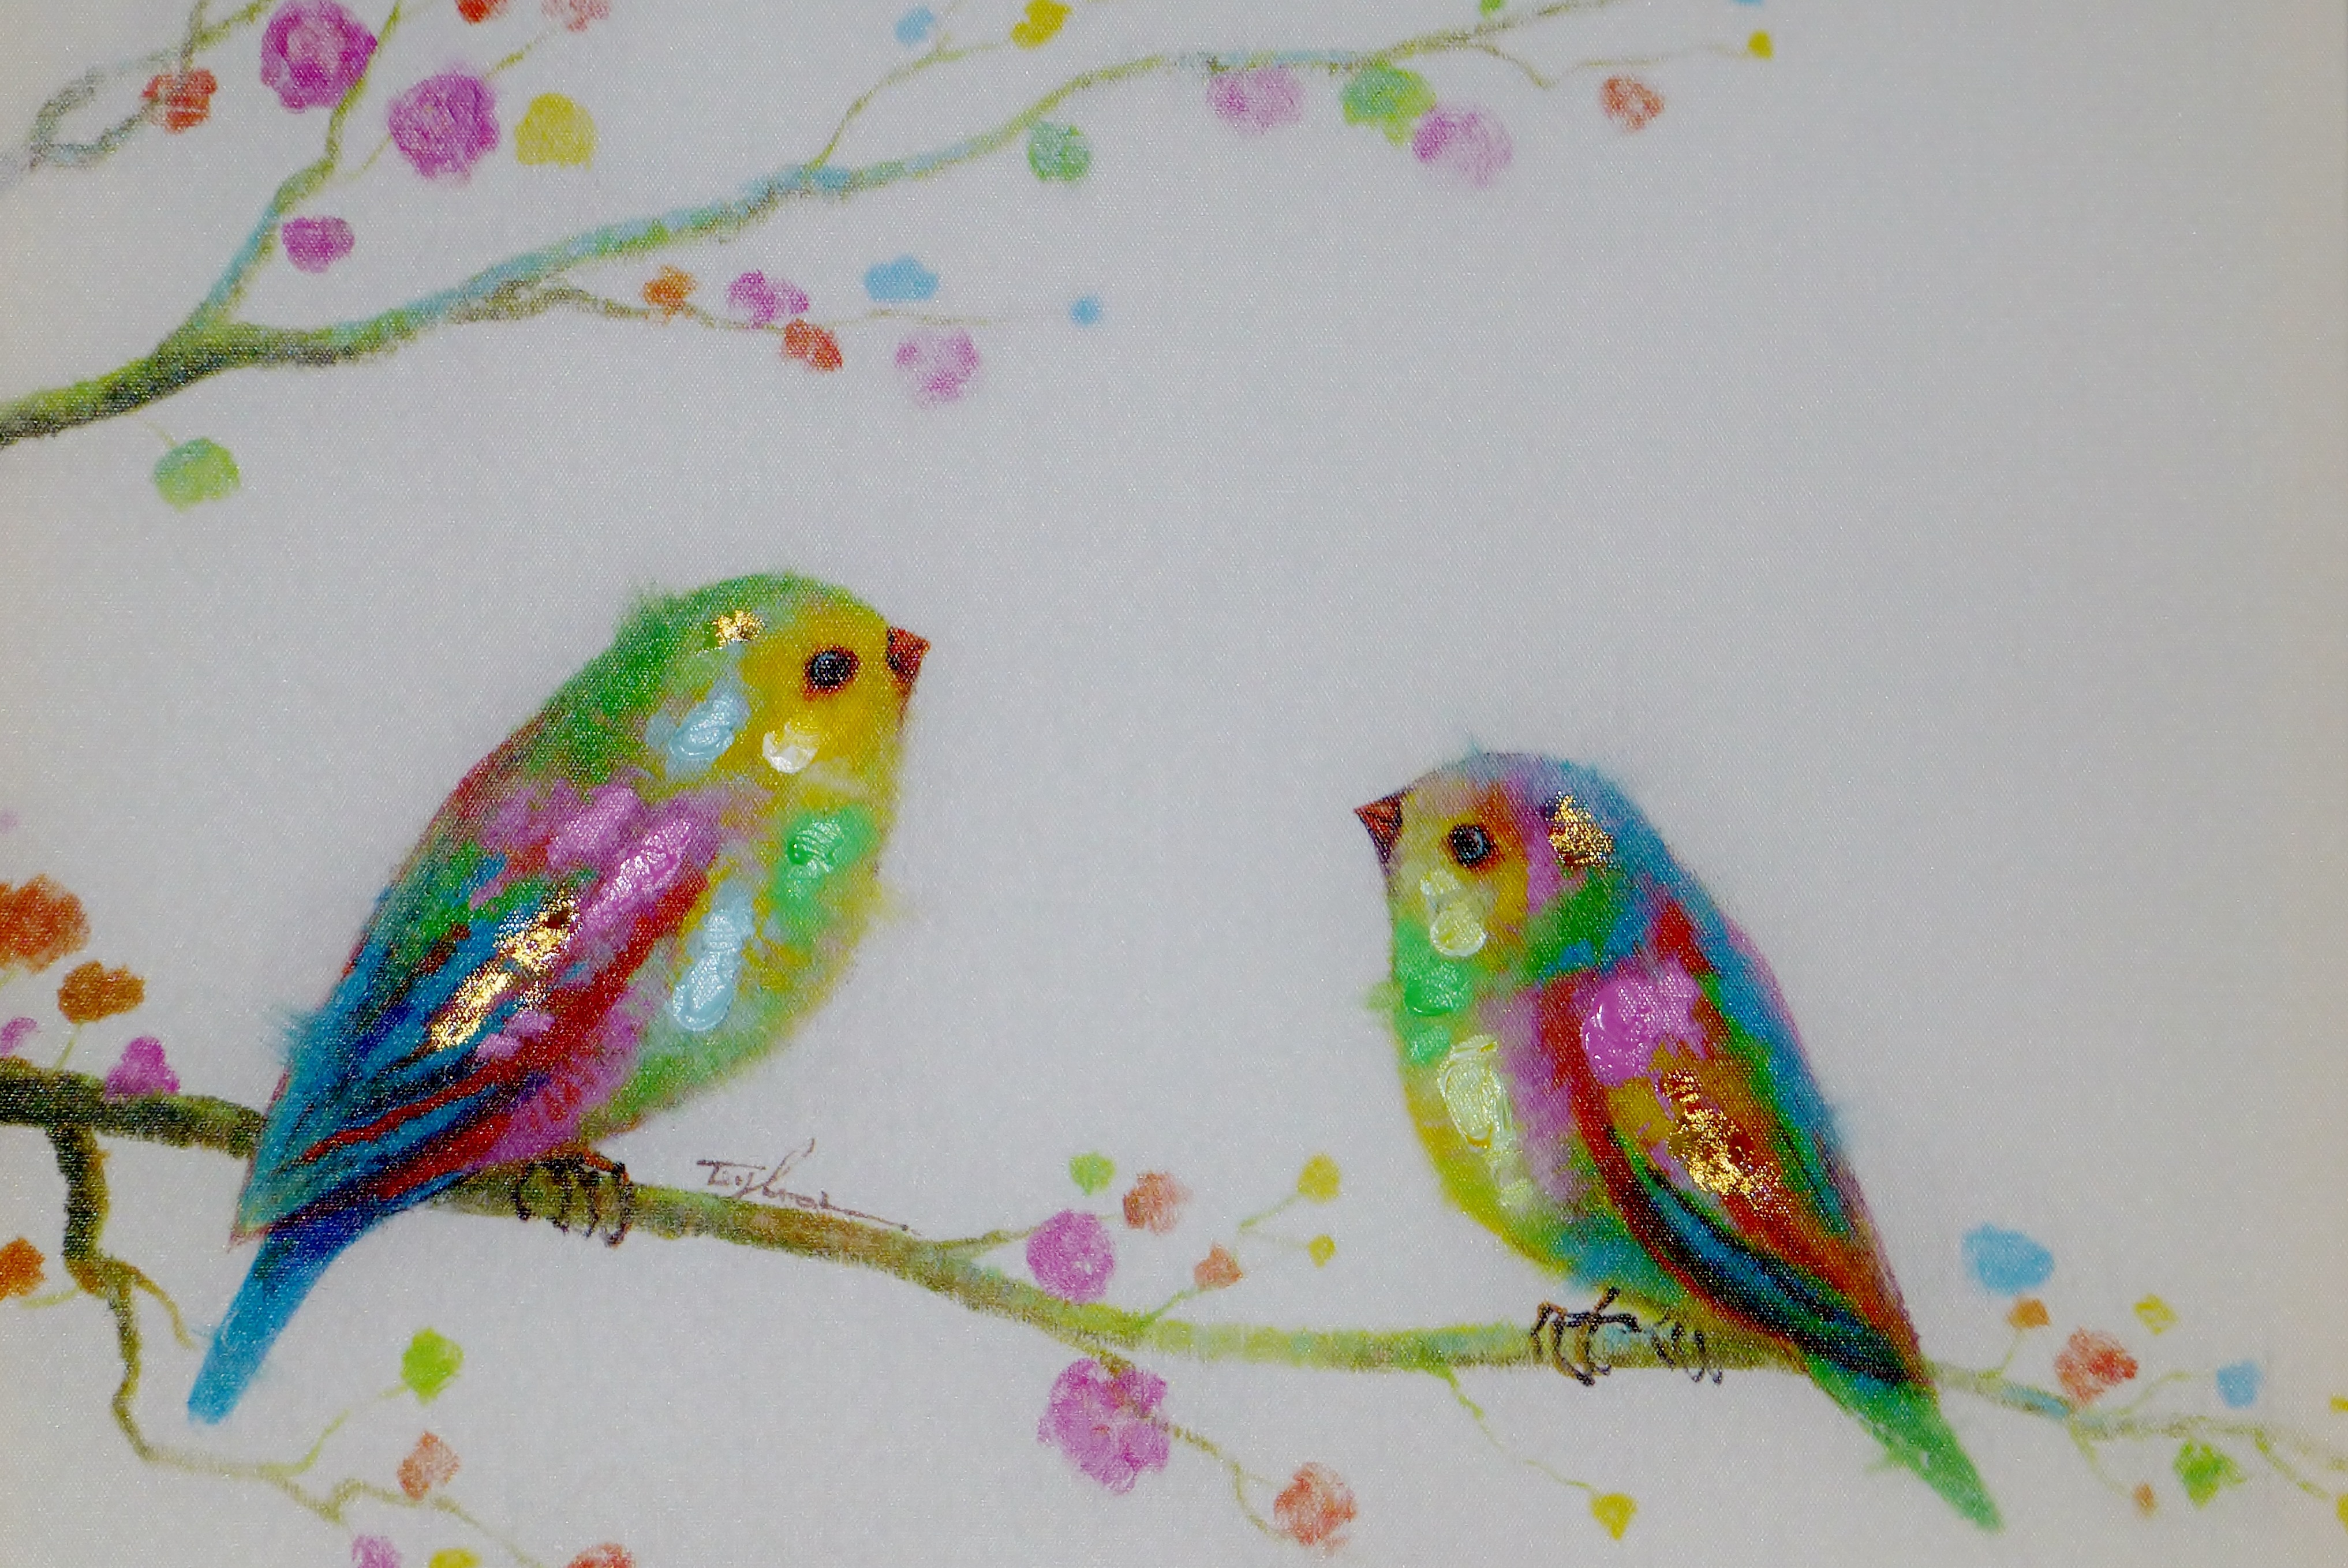
tree, branch, bird, cute, color, paint, colorful, painting, leaves, birds, painter, creativity, image, artists, parakeet, tender, canvas, artistically, image painting, perching bird, common pet parakeet